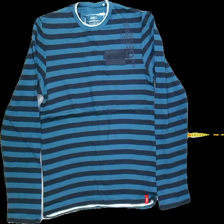
View: front
Type: Sweater
Category: Men
Brand: Edc (Esprit De Corps)
Colors: Blue, Black
Material: 100%cotton
Pattern: Striped
Cut: Regular, C-collar
Size: S
Season: Autumn
Stains: Minor
Smell: Minor
Price range: <50
Recommended usage: Export